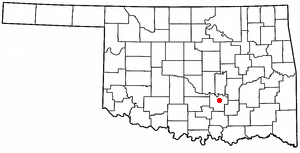
La ville d’Ada est le siège du comté de Pontotoc, dans l’État de l’Oklahoma, aux États-Unis. Sa population s’élevait à 16 810 habitants lors du recensement de 2010, estimée à 17 269 habitants en 2018.